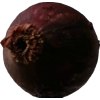
Label: red_onion